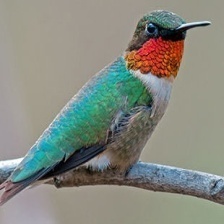
Species: RUBY THROATED HUMMINGBIRD
Scientific name: ARCHILOCHUS COLUBRIS
ImageNet parent category: hummingbird